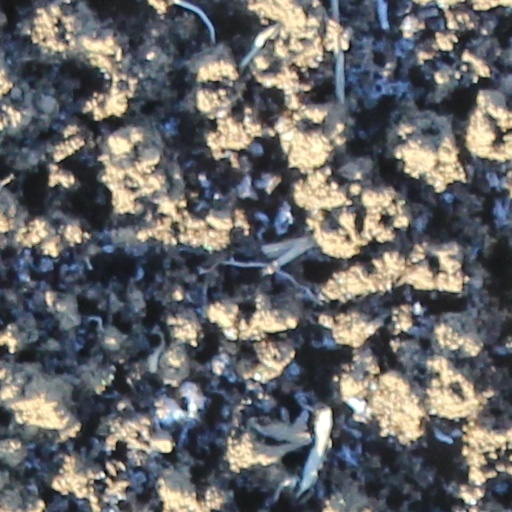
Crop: wheat